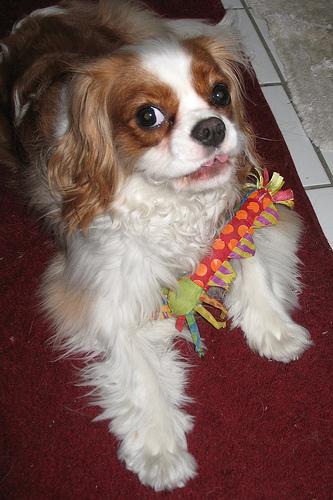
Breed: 207-n000026-Blenheim_spaniel